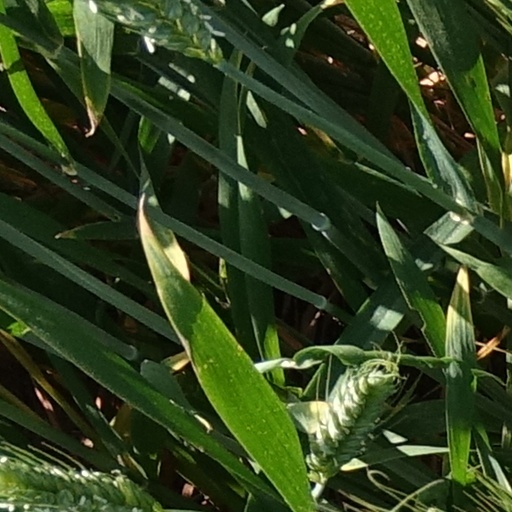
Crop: wheat